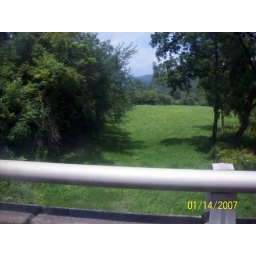
This field is beside Kent Ridge's bridge, and when I come off my hill this is what I see.